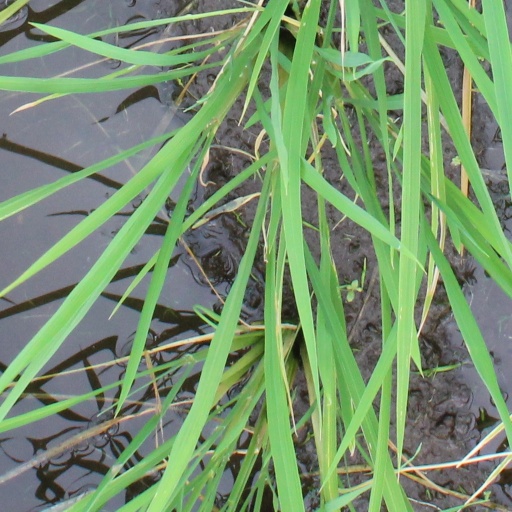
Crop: rice